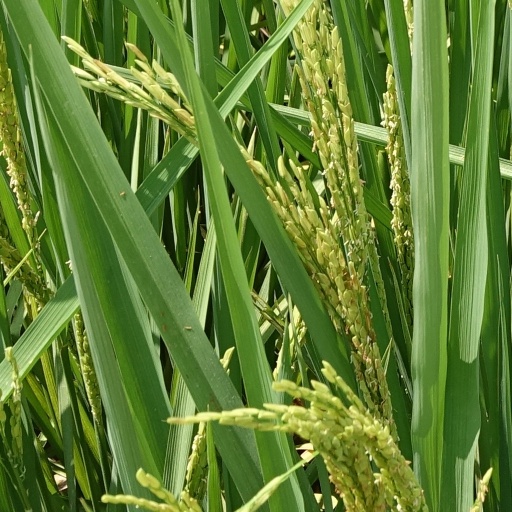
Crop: rice